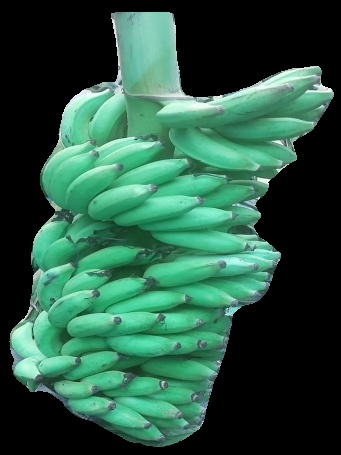
Variety: elakki-bale
Grade: grade1